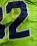
Number: 2